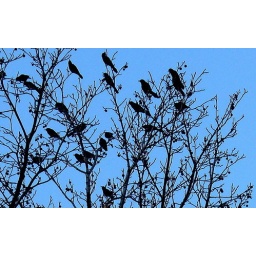
birds in a tree